Paschal Triduum

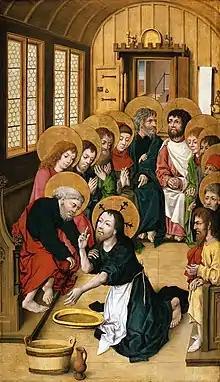
"Christ Washing the Feet of the Apostles" by Meister des Hausbuches, 1475 (Gemäldegalerie, Berlin)

The Paschal Triduum or Easter Triduum (Latin: "Triduum Paschale"), Holy Triduum (Latin: "Triduum Sacrum"), or the Three Days, is the Christian period of three days that begins with the liturgy on the evening of Maundy Thursday, reaches its high point in the Easter Vigil, and closes with evening prayer on Easter Sunday. It is a moveable observance recalling the Passion, Crucifixion, Death, burial, and Resurrection of Jesus, as portrayed in the canonical Gospels.